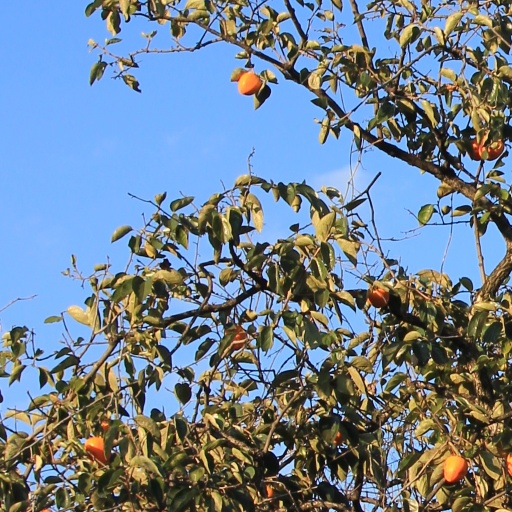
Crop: grape